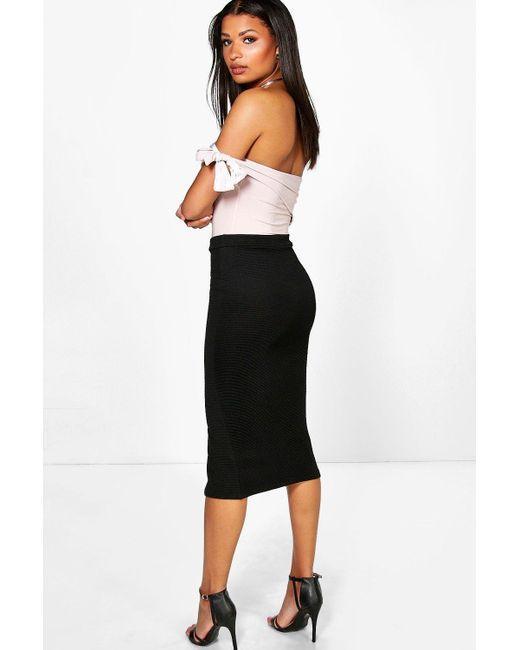
Klassischer schwarzer, taillierter Bleistift-Midirock